Polish–Lithuanian–Teutonic War

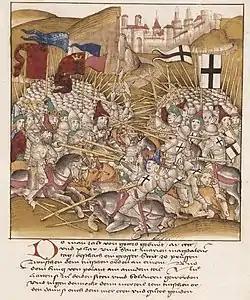
The battle as depicted in the Berner Chronik of Diebold Schilling

The Battle of Grunwald took place on 15 July 1410 between the villages of Grunwald, Tannenberg (Stębark) and Ludwigsdorf (Łodwigowo). Modern estimates of number of troops involved range from 16,500 to 39,000 Polish–Lithuanian and 11,000 to 27,000 Teutonic men. The Polish–Lithuanian army was an amalgam of nationalities and religions: the Roman Catholic Polish–Lithuanian troops fought side by side with pagan Samogitians, Eastern Orthodox Ruthenians, and Muslim Tatars. Twenty-two different peoples, mostly Germanic, joined the Teutonic side.